Hoerner Bank

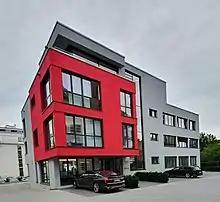

Hoerner Bank AG is a German private bank founded in 1849 and based in Heilbronn (Baden-Württemberg). In addition to asset management and private banking its specialty is the handling of international estate matters. In 2021, the bank was named one of the best asset managers in Germany by WirtschaftsWoche for the third time in a row.